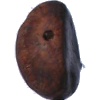
Label: chestnut